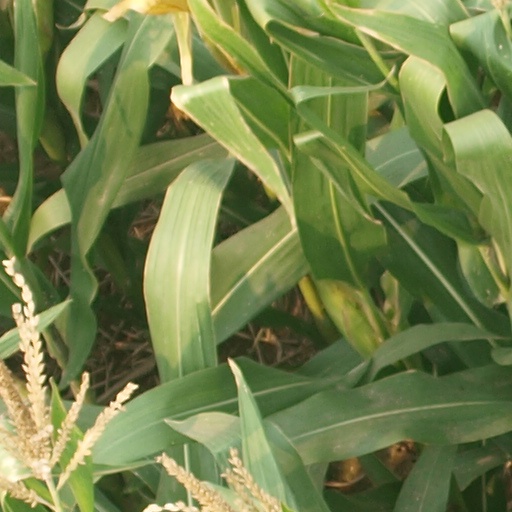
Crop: maize; corn